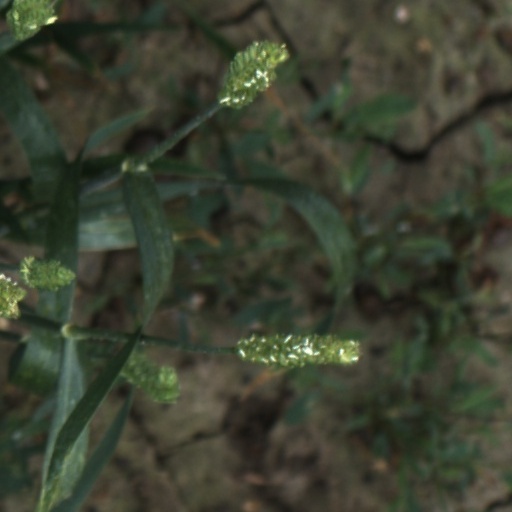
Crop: wheat